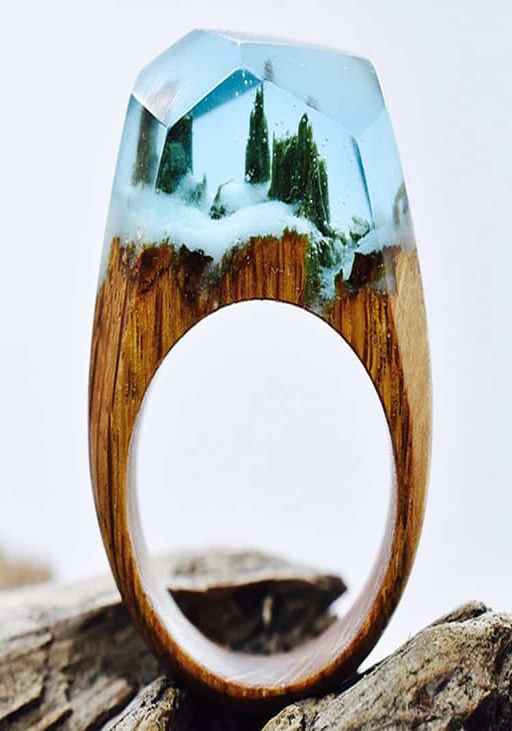
your very own special place inside a wooden ring .